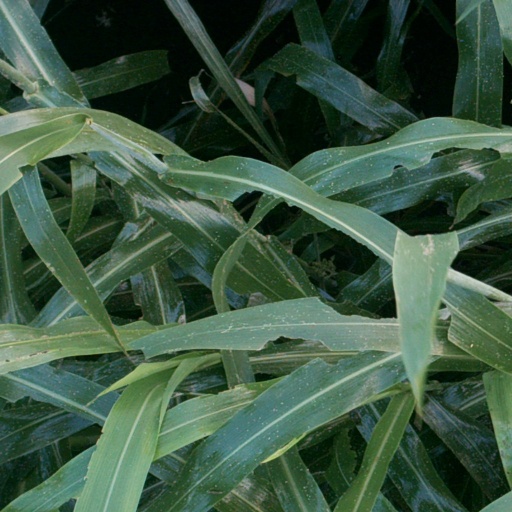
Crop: sorghum